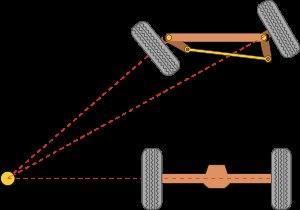
La géométrie de direction de Rodolphe Ackermann est un dispositif géométrique des liaisons dans la direction d'une voiture ou d'un autre véhicule conçu pour résoudre le problème des roues à l'intérieur et à l'extérieur d'un virage devant tracer des cercles de différents rayons.